Blade Dancer: Lineage of Light

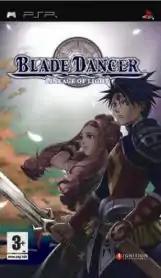
European box art

Blade Dancer: Lineage of Light, released in Japan as , is a role-playing video game developed by Hit Maker and published by Sony Computer Entertainment for the PlayStation Portable. It was released in March 2006 in Japan, July 2006 in North America by NIS America and PAL territories in 2007 by Ignition Entertainment. Players take on the role of the boy Lance who must save the world with the help of his friends.